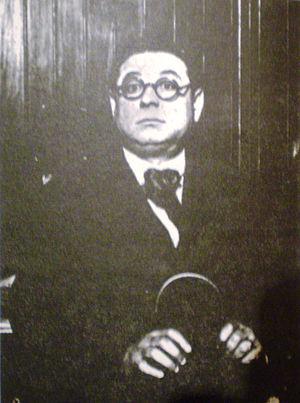
Les Gauchos juifs est un livre de l'écrivain juif lituanien-argentin Alberto Gerchunoff, considéré comme le père de la littérature juive latino-américaine, publié à La Plata en 1910, en l'honneur du centenaire de la Révolution de Mai. L'œuvre est considérée comme un hymne à l'intégration des immigrants juifs dans la culture argentine. Elle rassemble des images et des histoires de l'immigration juive en Argentine, inspirées des propres souvenirs d'enfance et d'adolescence de l'auteur.